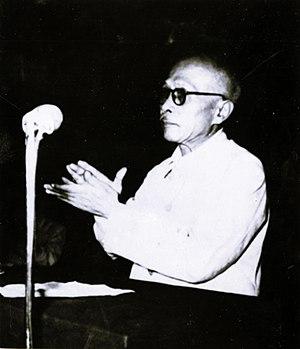
Tôn Đức Thắng, né le 20 août 1888 à Long Xuyên et mort le 30 mars 1980 à Hanoï, est un homme d'État vietnamien.
Après son indépendance, et avant sa réunification, le Viêt Nam fut divisé en deux.